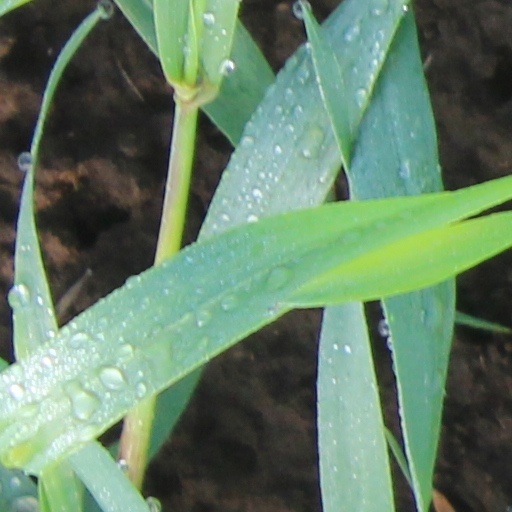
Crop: wheat